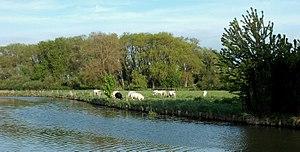
Le Bourbourien, également nommé Funes-Ambact, est un type de cheval de trait propre au canton de Bourbourg dans l'arrondissement de Dunkerque, et à l'arrondissement d'Hazebrouck, dans l'ancien département du Nord, en France. Très massif et de grande taille, ce cheval de traction lourde est notamment utilisé par les brasseurs parisiens. Il disparaît au cours du XXᵉ siècle, avec la réduction des effectifs de la race du Boulonnais, finissant par être fusionné avec ce dernier.